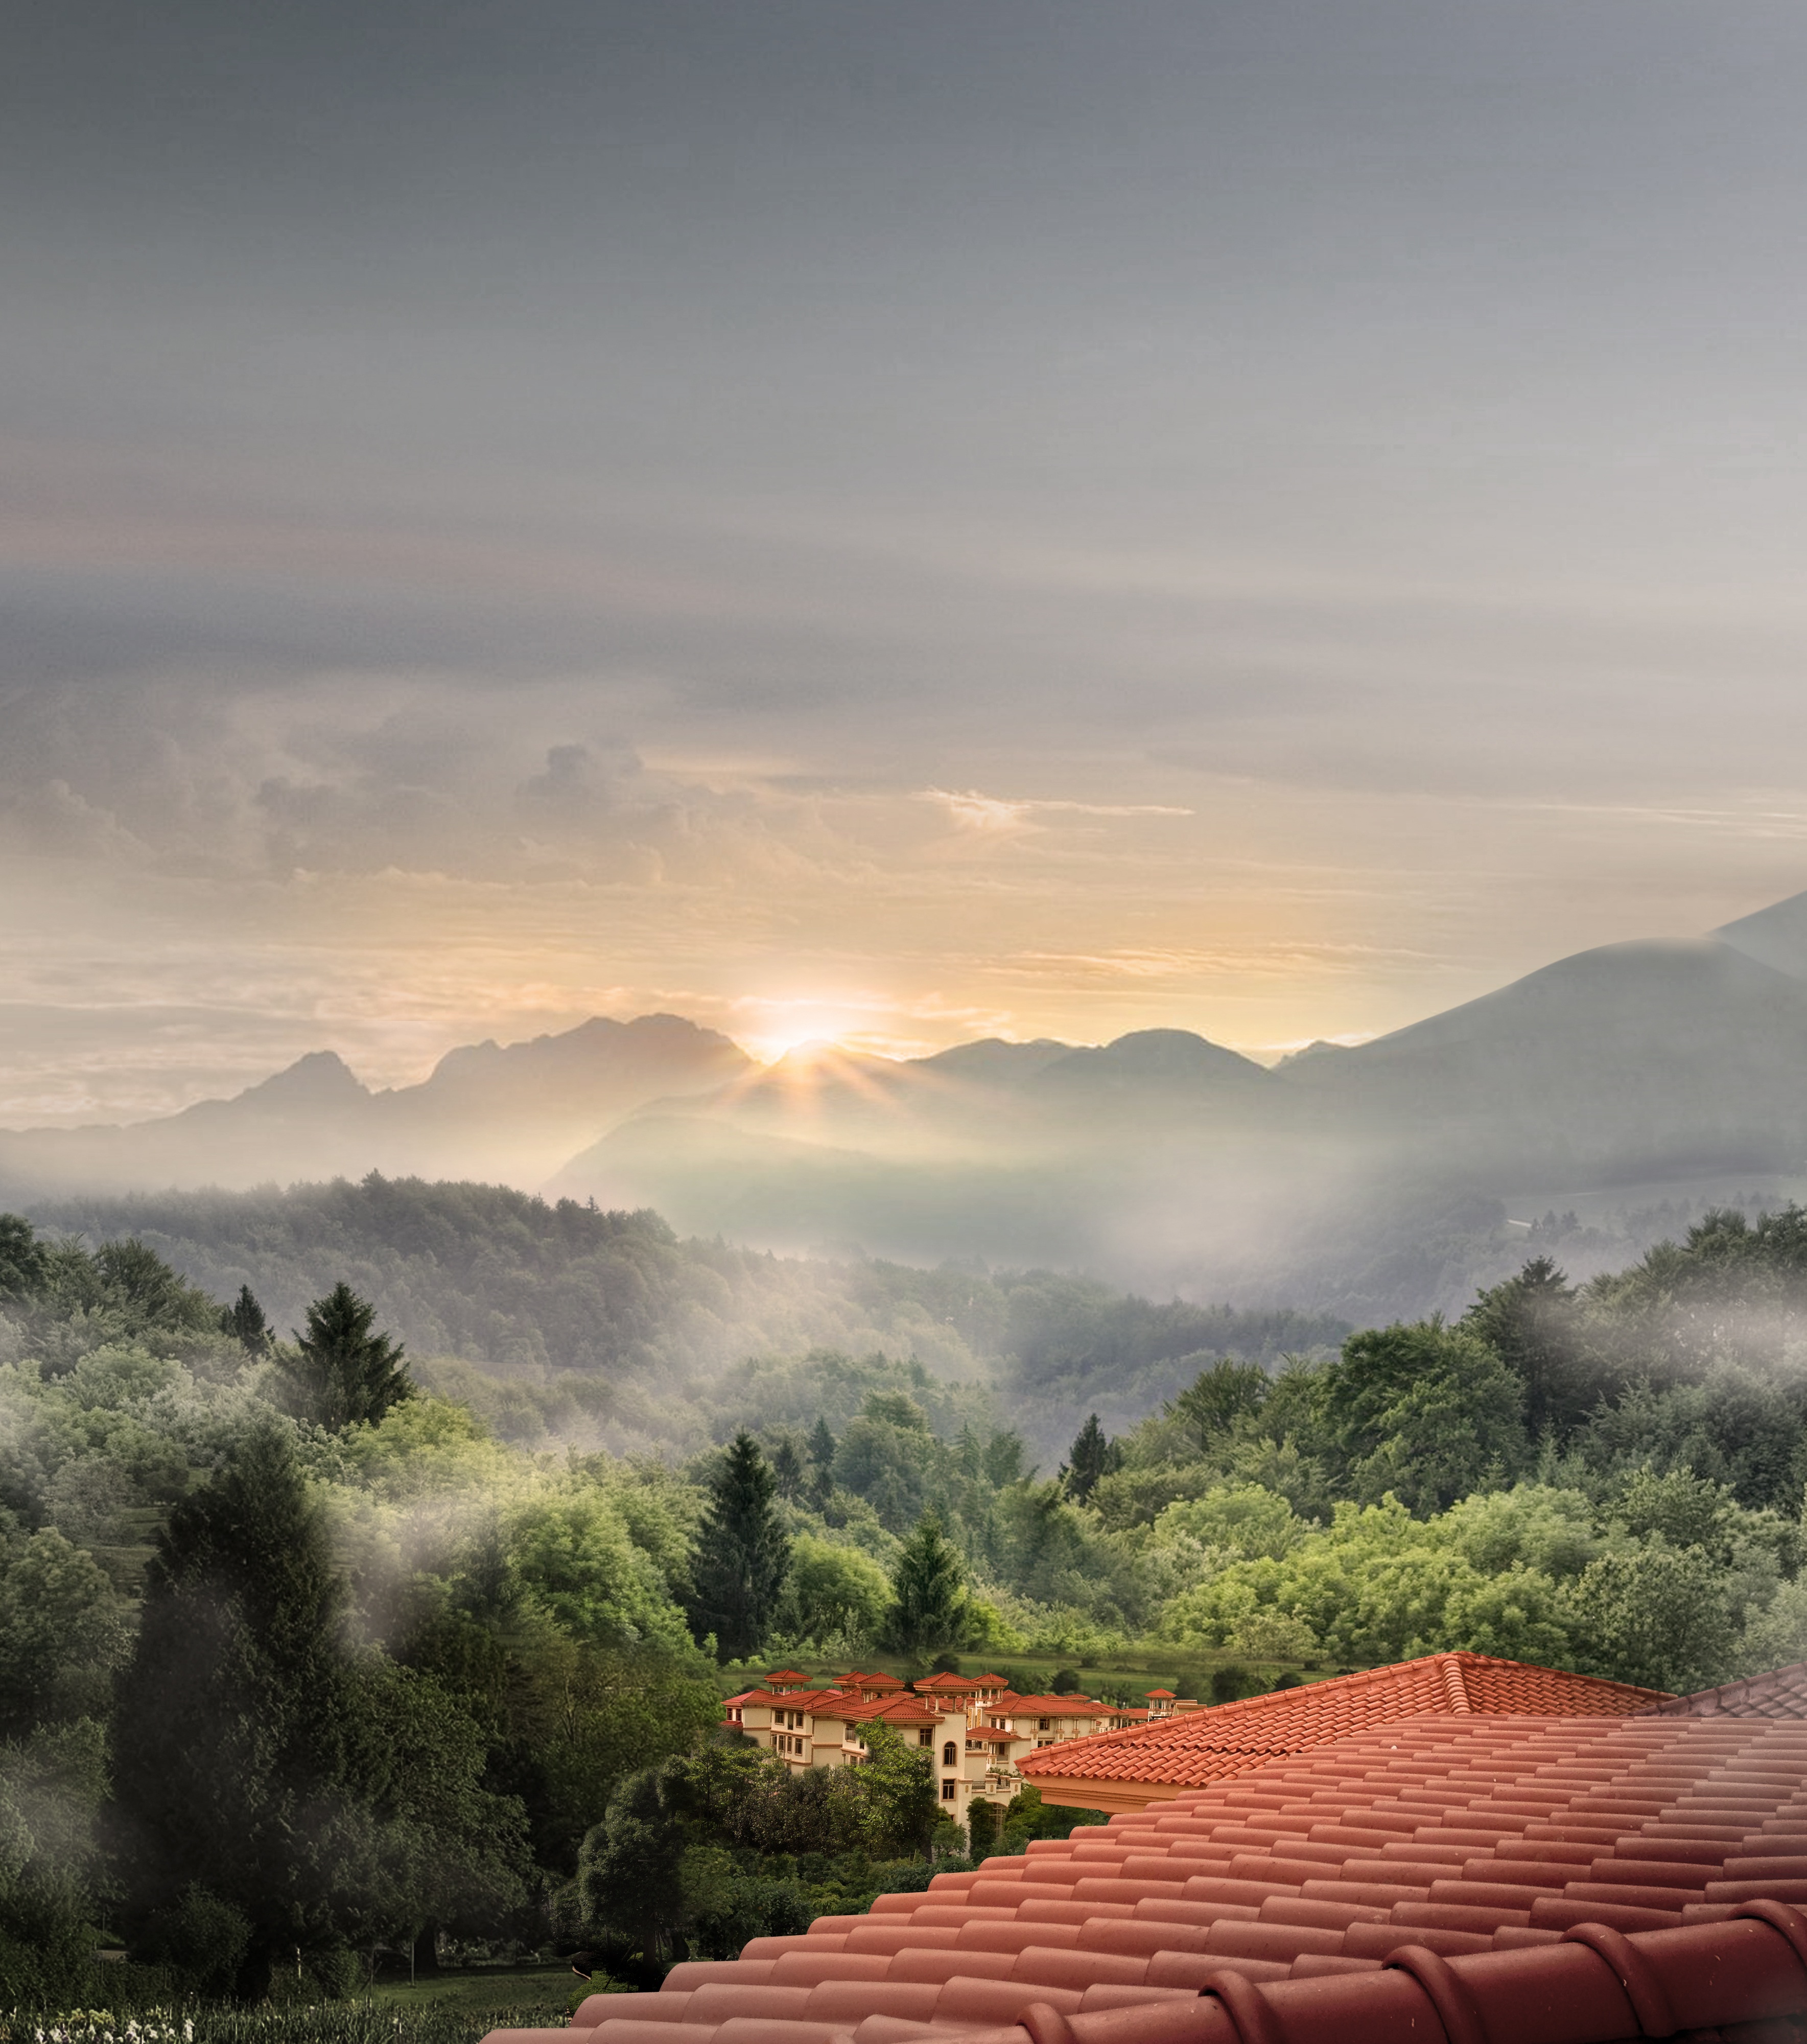
landscape, sea, nature, rock, horizon, wilderness, mountain, cloud, sky, fog, sunrise, sunset, mist, villa, house, sunlight, morning, hill, dawn, valley, mountain range, dusk, evening, weather, garden, rural area, meteorological phenomenon, atmospheric phenomenon, mountainous landforms